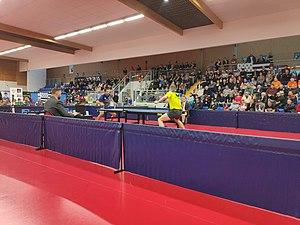
Match de Pro B le 9 avril 2019, opposant Thiago Monteiro du TFTT (en bleu) contre Arseniy Gusev d'Argentan Bayard, dans la salle de la Vigne, à Thorigné-Fouillard.
Le Thorigné-Fouillard tennis de table est un club de tennis de table professionnel, situé à Thorigné-Fouillard en Ille-et-Vilaine et évoluant en Pro B depuis 2018.